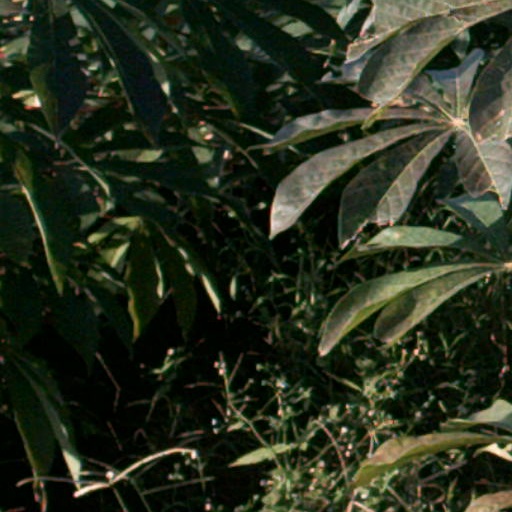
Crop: cassava